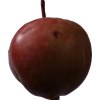
Label: Apple 18